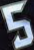
Number: 5